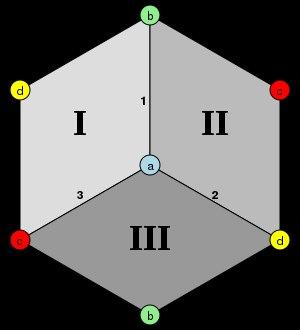
En mathématiques, et plus particulièrement en géométrie discrète, un polytope abstrait est un ensemble partiellement ordonné dont l'ordre reflète les propriétés combinatoires d'un polytope, mais pas les aspects géométriques usuels, tels que les angles ou les distances.